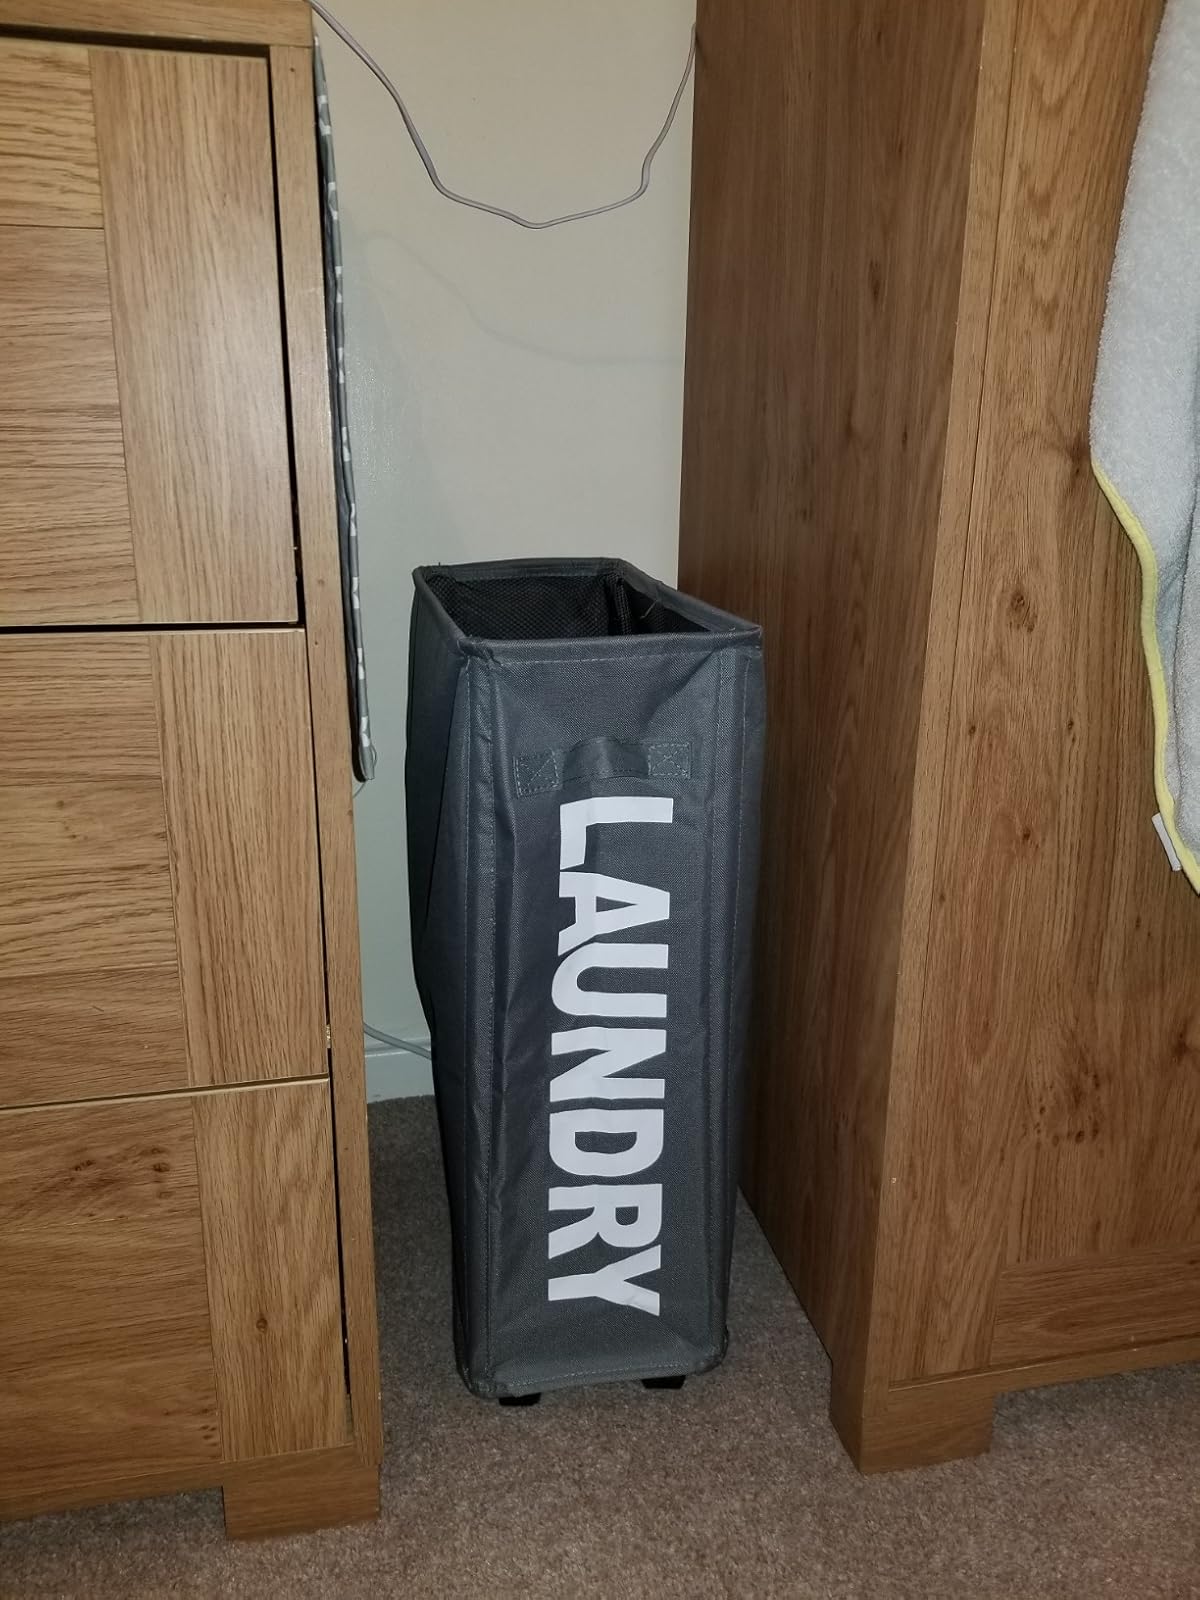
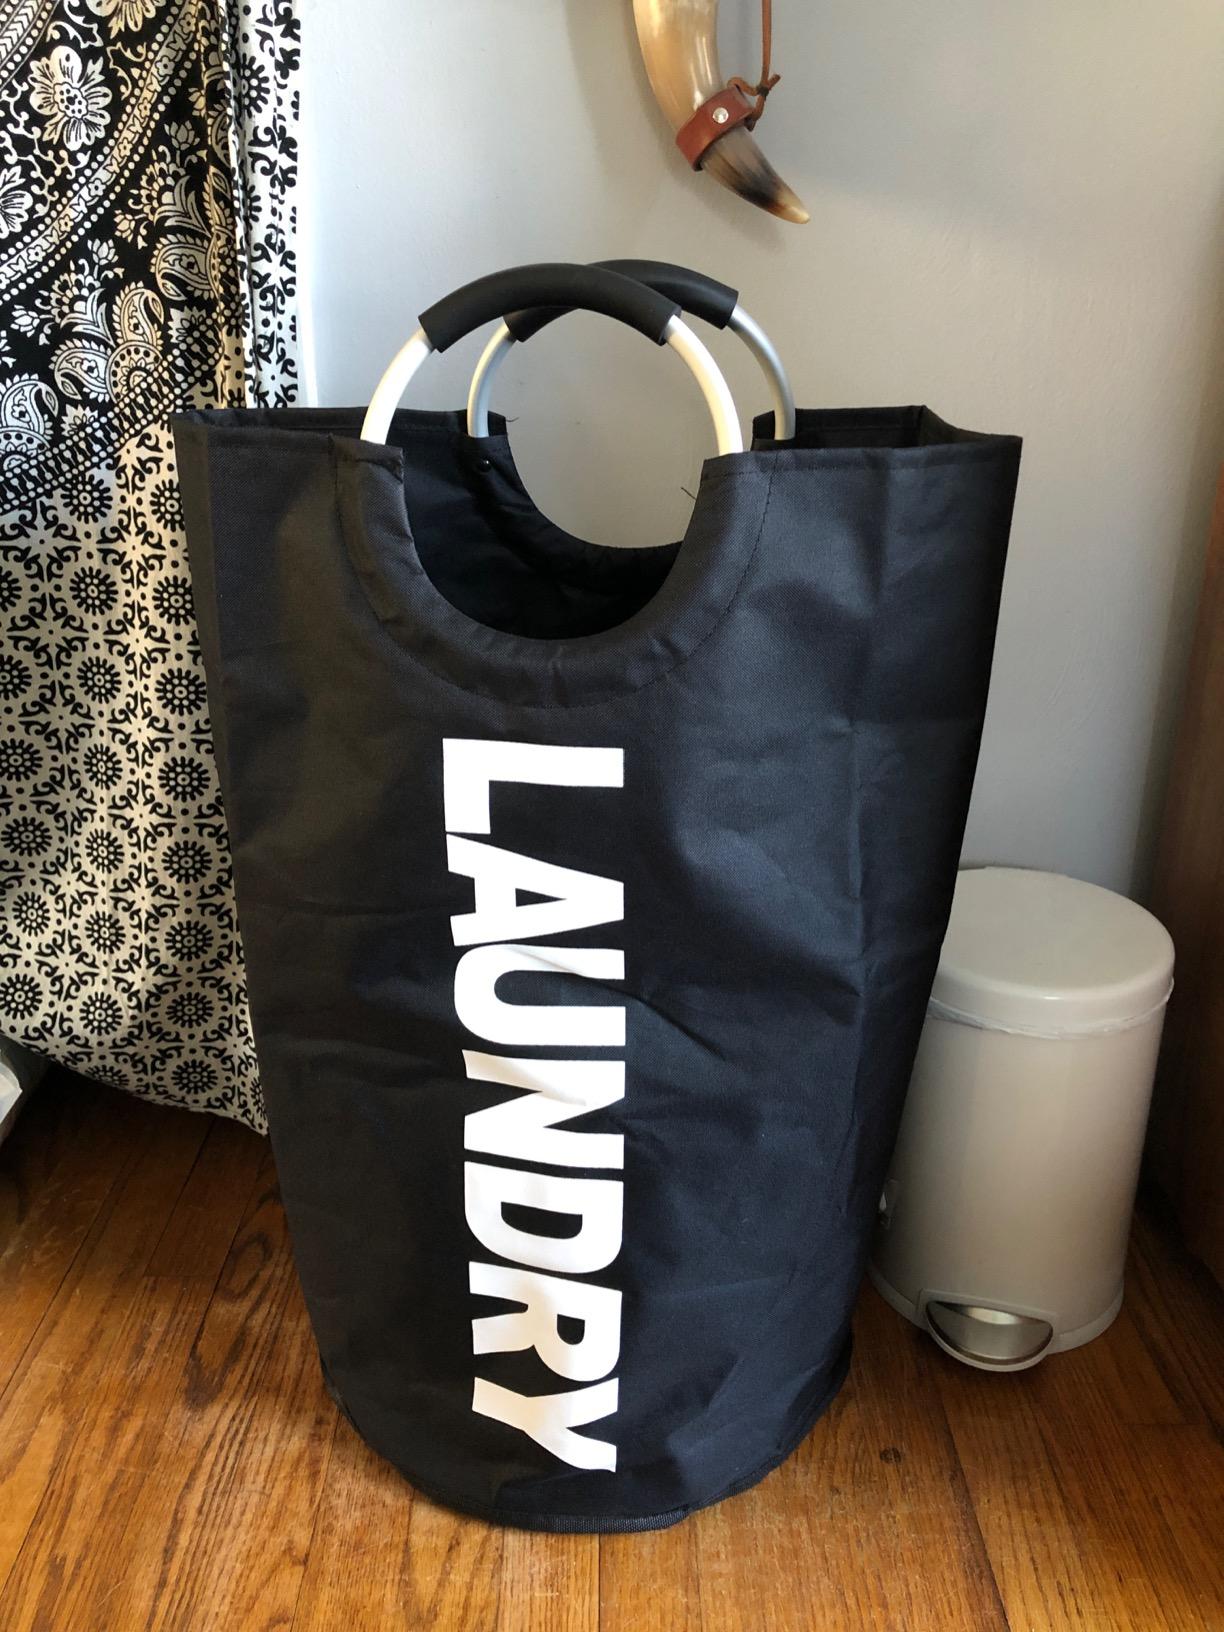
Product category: items_hamper
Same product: no